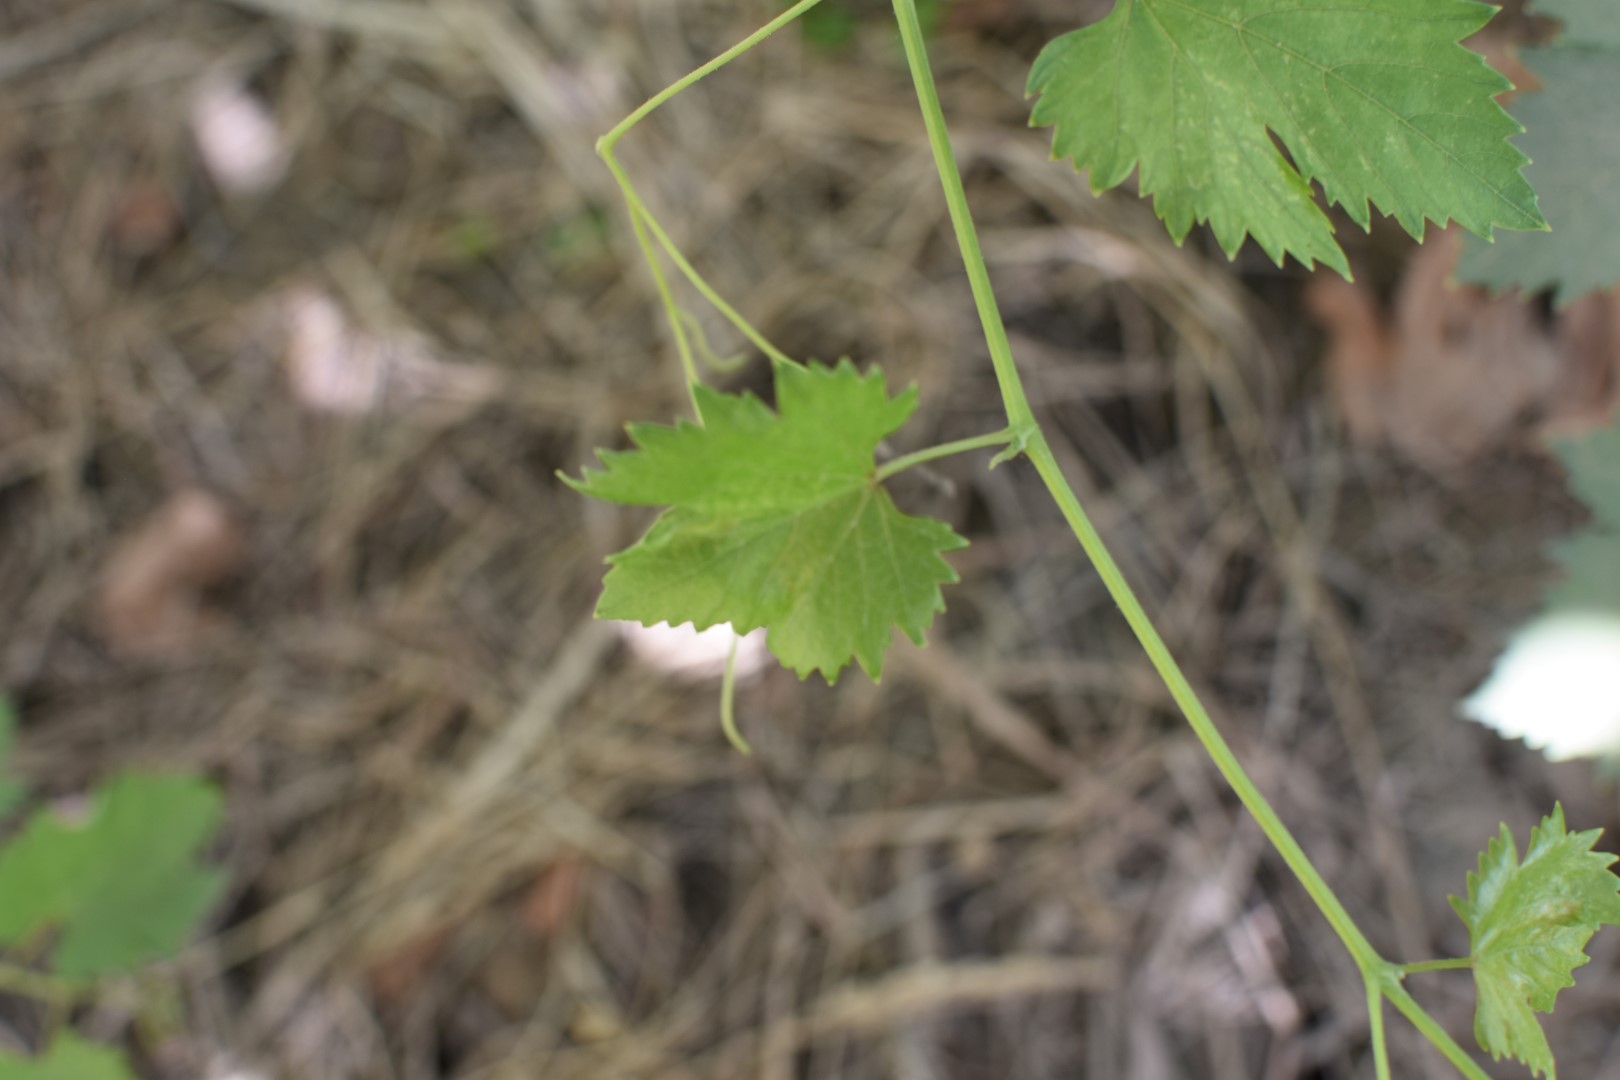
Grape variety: Halawani